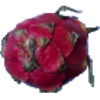
Label: red_pitahaya